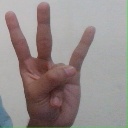
अक्षर: क्ष